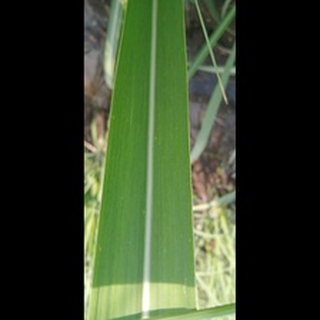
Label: healthy_sugarcane